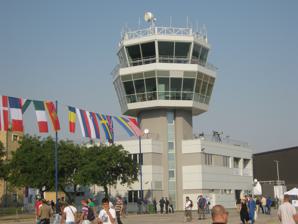
Building: Batajnica Air Base
Country: Republic of Serbia
Year built: 1951
Airport in Belgrade, Serbia Colonel-pilot Milenko Pavlović Air Base Вoјни аеродром пуковник-пилот Миленко Павловић IATA : BJY ICAO : LYBT Summary Airport type Military air base Operator Serbian Air Force and Air Defence Serves Belgrade Location Belgrade , Serbia Built 1947 In use 1951 - present Elevation AMSL 281 ft / 86 m Coordinates 44°56′07″N 020°15′27″E / 44.93528°N 20.25750°E / 44.93528; 20.25750 Map Colonel-pilot Milenko Pavlović Air Base Runways Direction Length Surface ft m 11/29 3,609 1,100 Grass 12R/30L 7,999 2,438 Asphalt 12L/30R 8,209 2,502 Asphalt The Colonel-pilot Milenko Pavlović Air Base ( Serbian : Војни аеродром пуковник-пилот Миленко Павловић , romanized : Vojni aerodrom pukovnik-pilot Milenko Pavlović ), commonly known as Batajnica Air Base ( Serbian : Војни аеродром Батајница , romanized : Vojni aerodrom Batajnica ) ( IATA : BJY , ICAO : LYBT ) is the main military air base of Serbia. It is located between Batajnica and Nova Pazova , about 25 km northwest from the center of Belgrade , Serbia. History Construction of the airbase started in 1947 and was completed in 1951, when the airbase was officially opened with one grass and two asphalted runways. The purpose of the airbase is to protect the capital Belgrade from aircraft attacks. It was known as 177th Air Base until the 2006 reorganization and was home of 204th Fighter-Aviation regiment, 138th Transport-Aviation Regiment and other units of Yugoslav Air Force . During the 1999 NATO bombing of Yugoslavia the airbase was heavily bombed for 25 days and sustained heavy damage. In 2019, Batajnica Air Base officially changed its name to Colonel-pilot Milenko Pavlović Air Base, in honor of Milenko Pavlović , a pilot killed during the 1999 NATO bombing of Yugoslavia. Units MiG-21 gate guardian The base is the home station of the following Serbian Air Force and Air Defence units: 204th Air Brigade 101st Fighter Squadron "Knights" 138th Transport Squadron "Storks" 252nd Training Squadron "Ušće Wolves" 890th Mixed Helicopter Squadron "Pegasuses" 177th Air Force Air Defence Artillery Battalion 24th Air Technical Battalion 17th Air Base Security Battalion Aeronautical Overhaul Institute "Moma Stanojlović" The air base also houses Air Force and Air Defence Training Center of the Training Command as well as the Center for Flight Tests of the Technical Testing Center . References